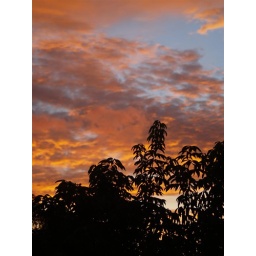
P4235133 silhouette of tree against the evening sky